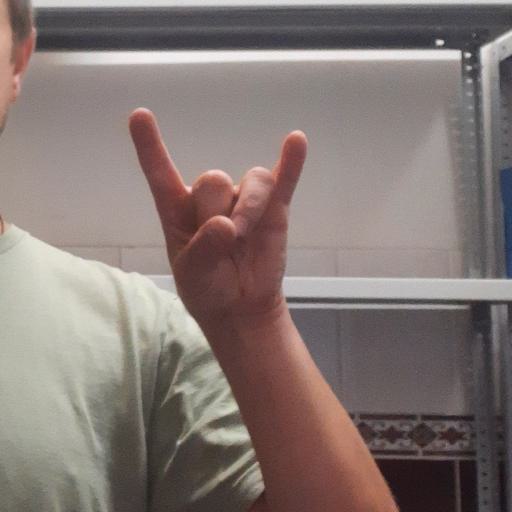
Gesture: rock